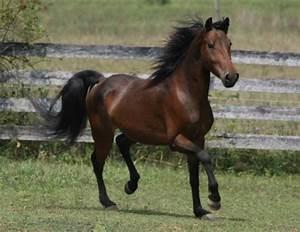
horse